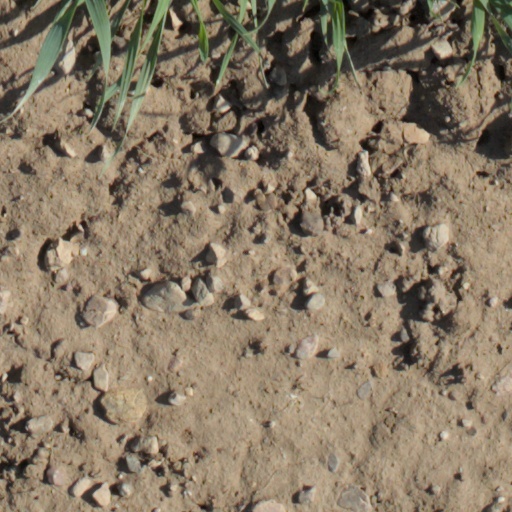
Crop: wheat